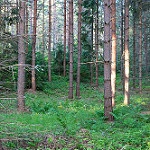
Label: forest